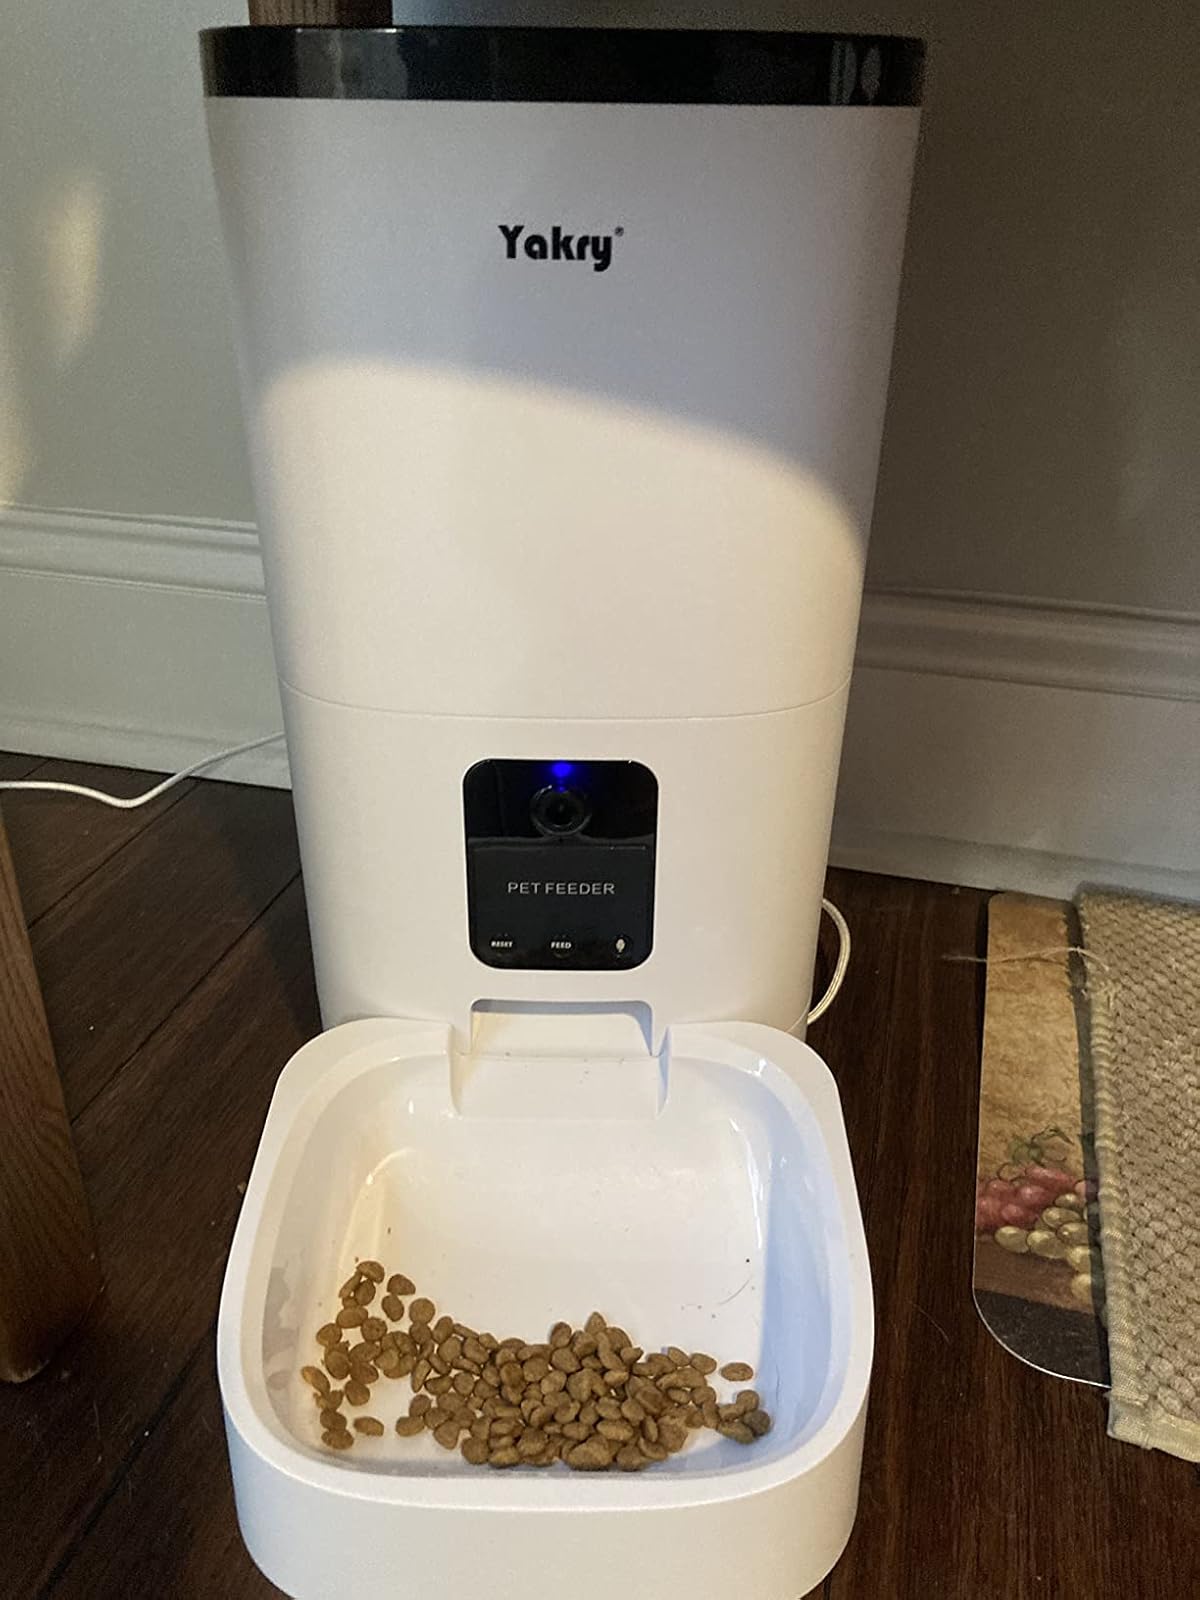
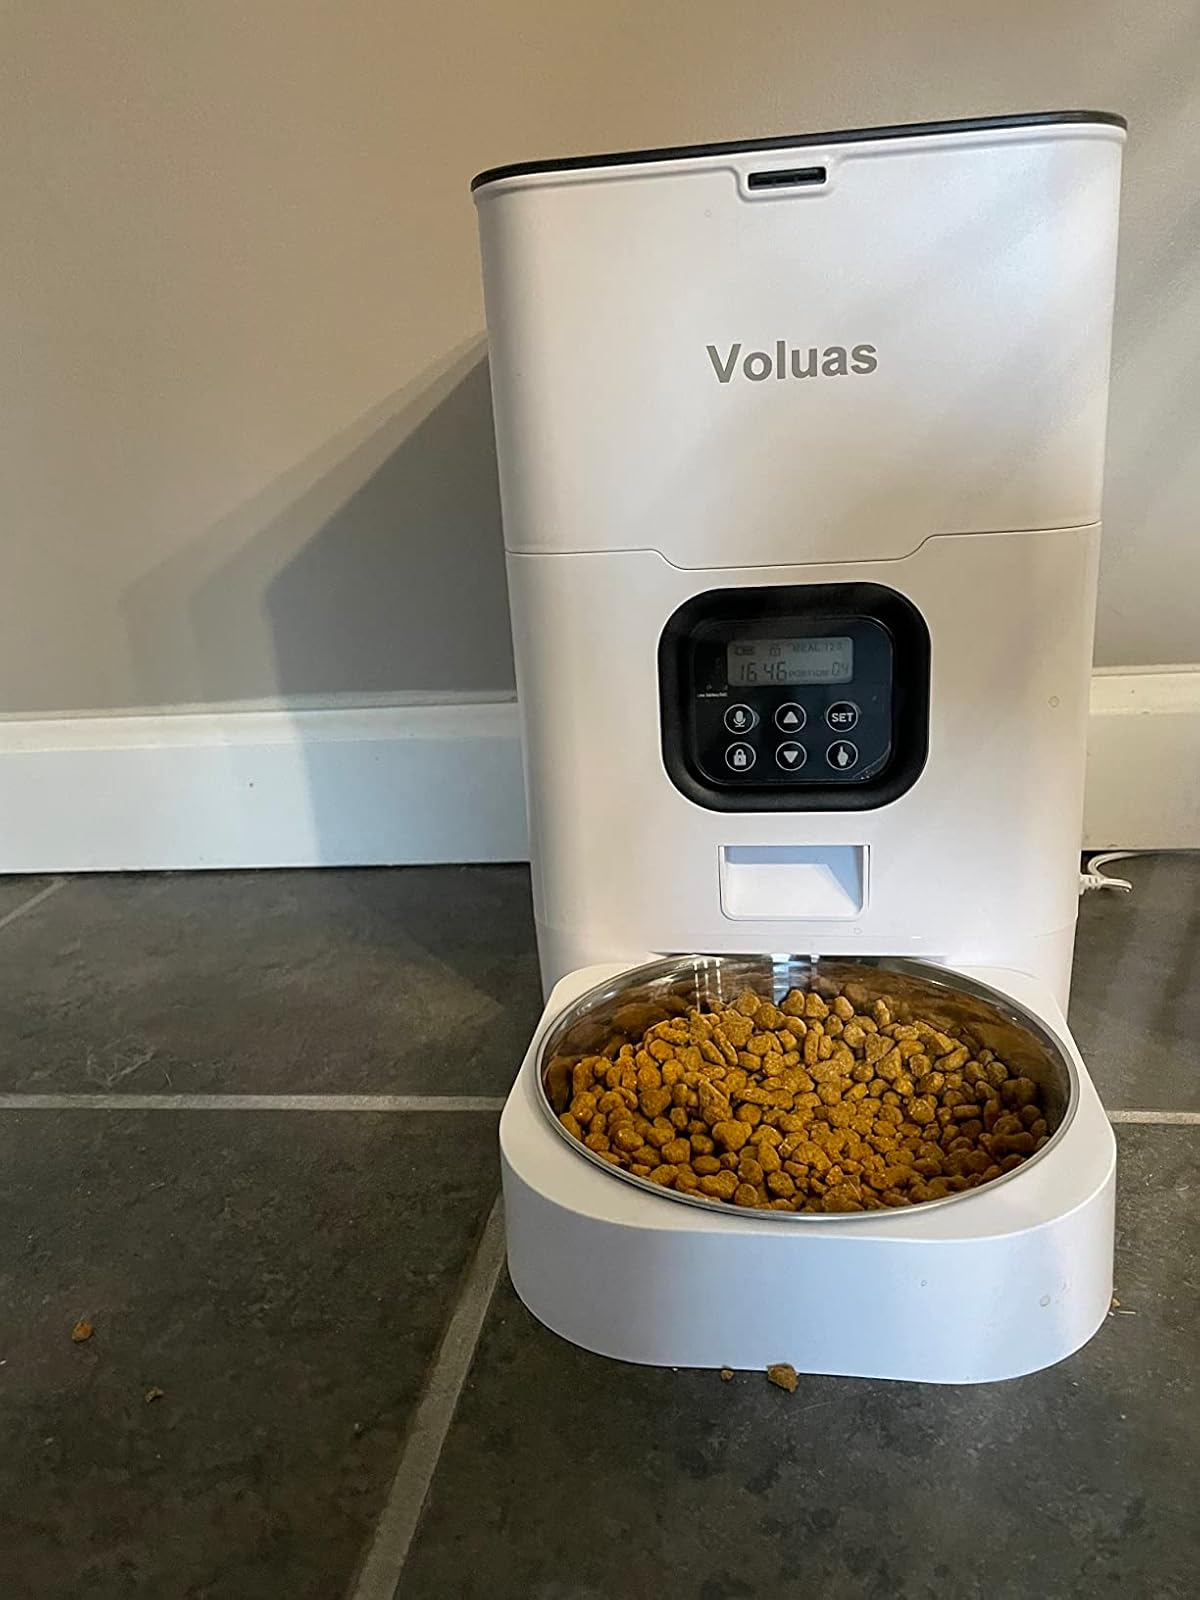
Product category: items_feeder
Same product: no